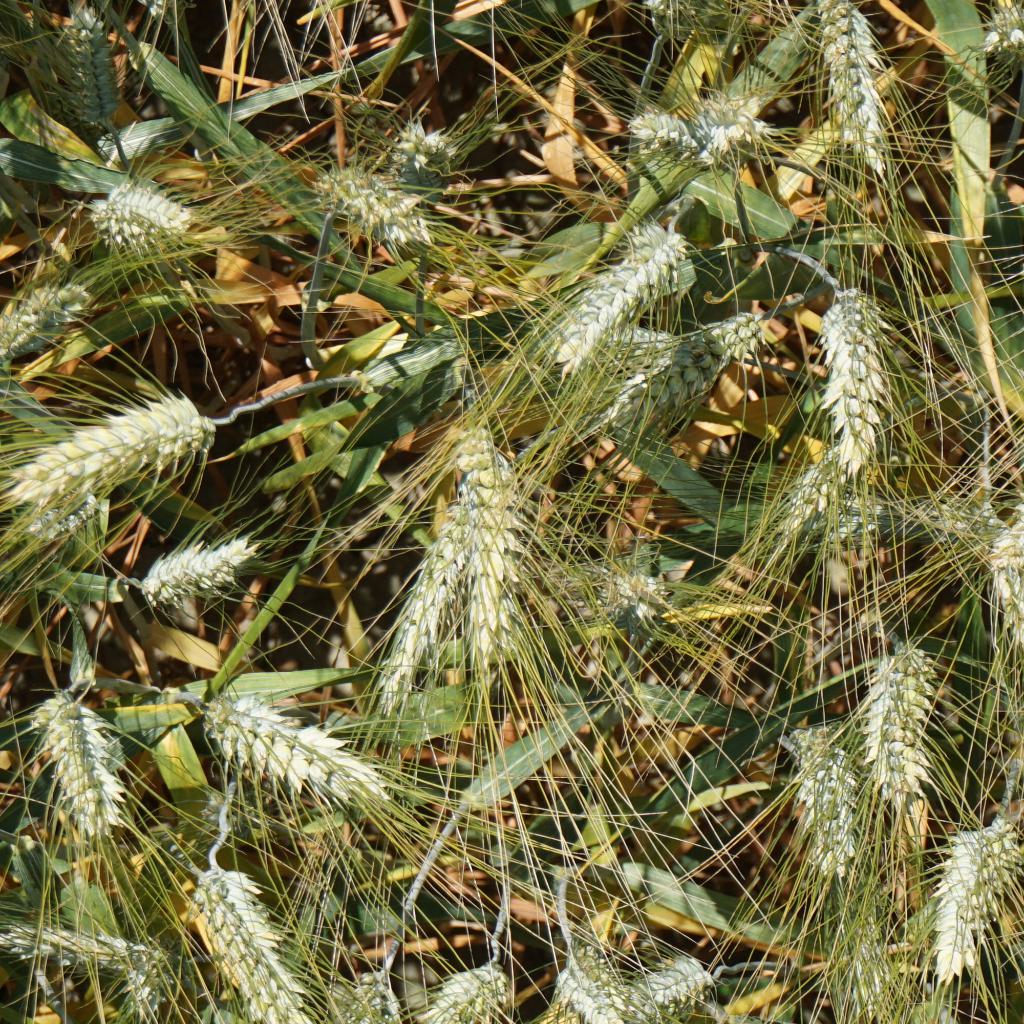
Country: France
Location: Gréoux
Wheat development stage: Filling - Ripening